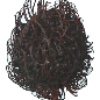
Label: Rambutan 1